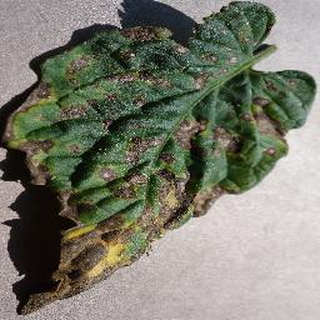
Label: tomato_early_blight